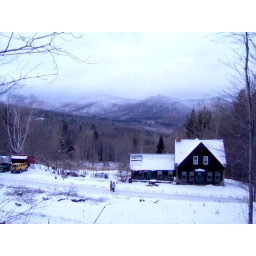
1800's home in the mountain